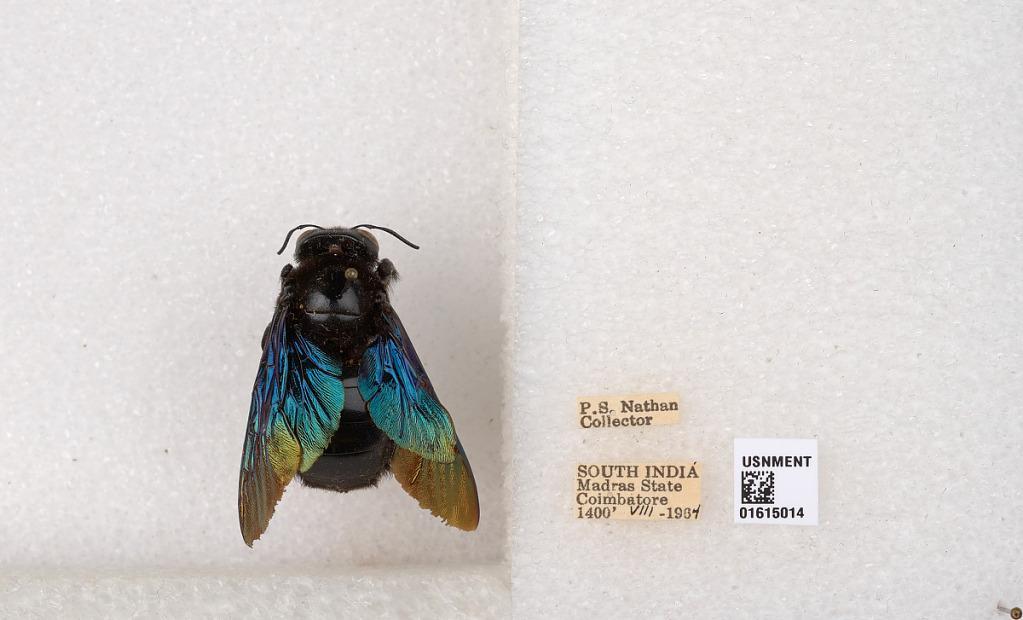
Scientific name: Xylocopa (Biluna) auripennis auripennis Lepeletier
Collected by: P. Nathan
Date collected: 1964-8-1
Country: India
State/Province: Tamil Nadu
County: Coimbatore
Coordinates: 10.9955, 76.9034